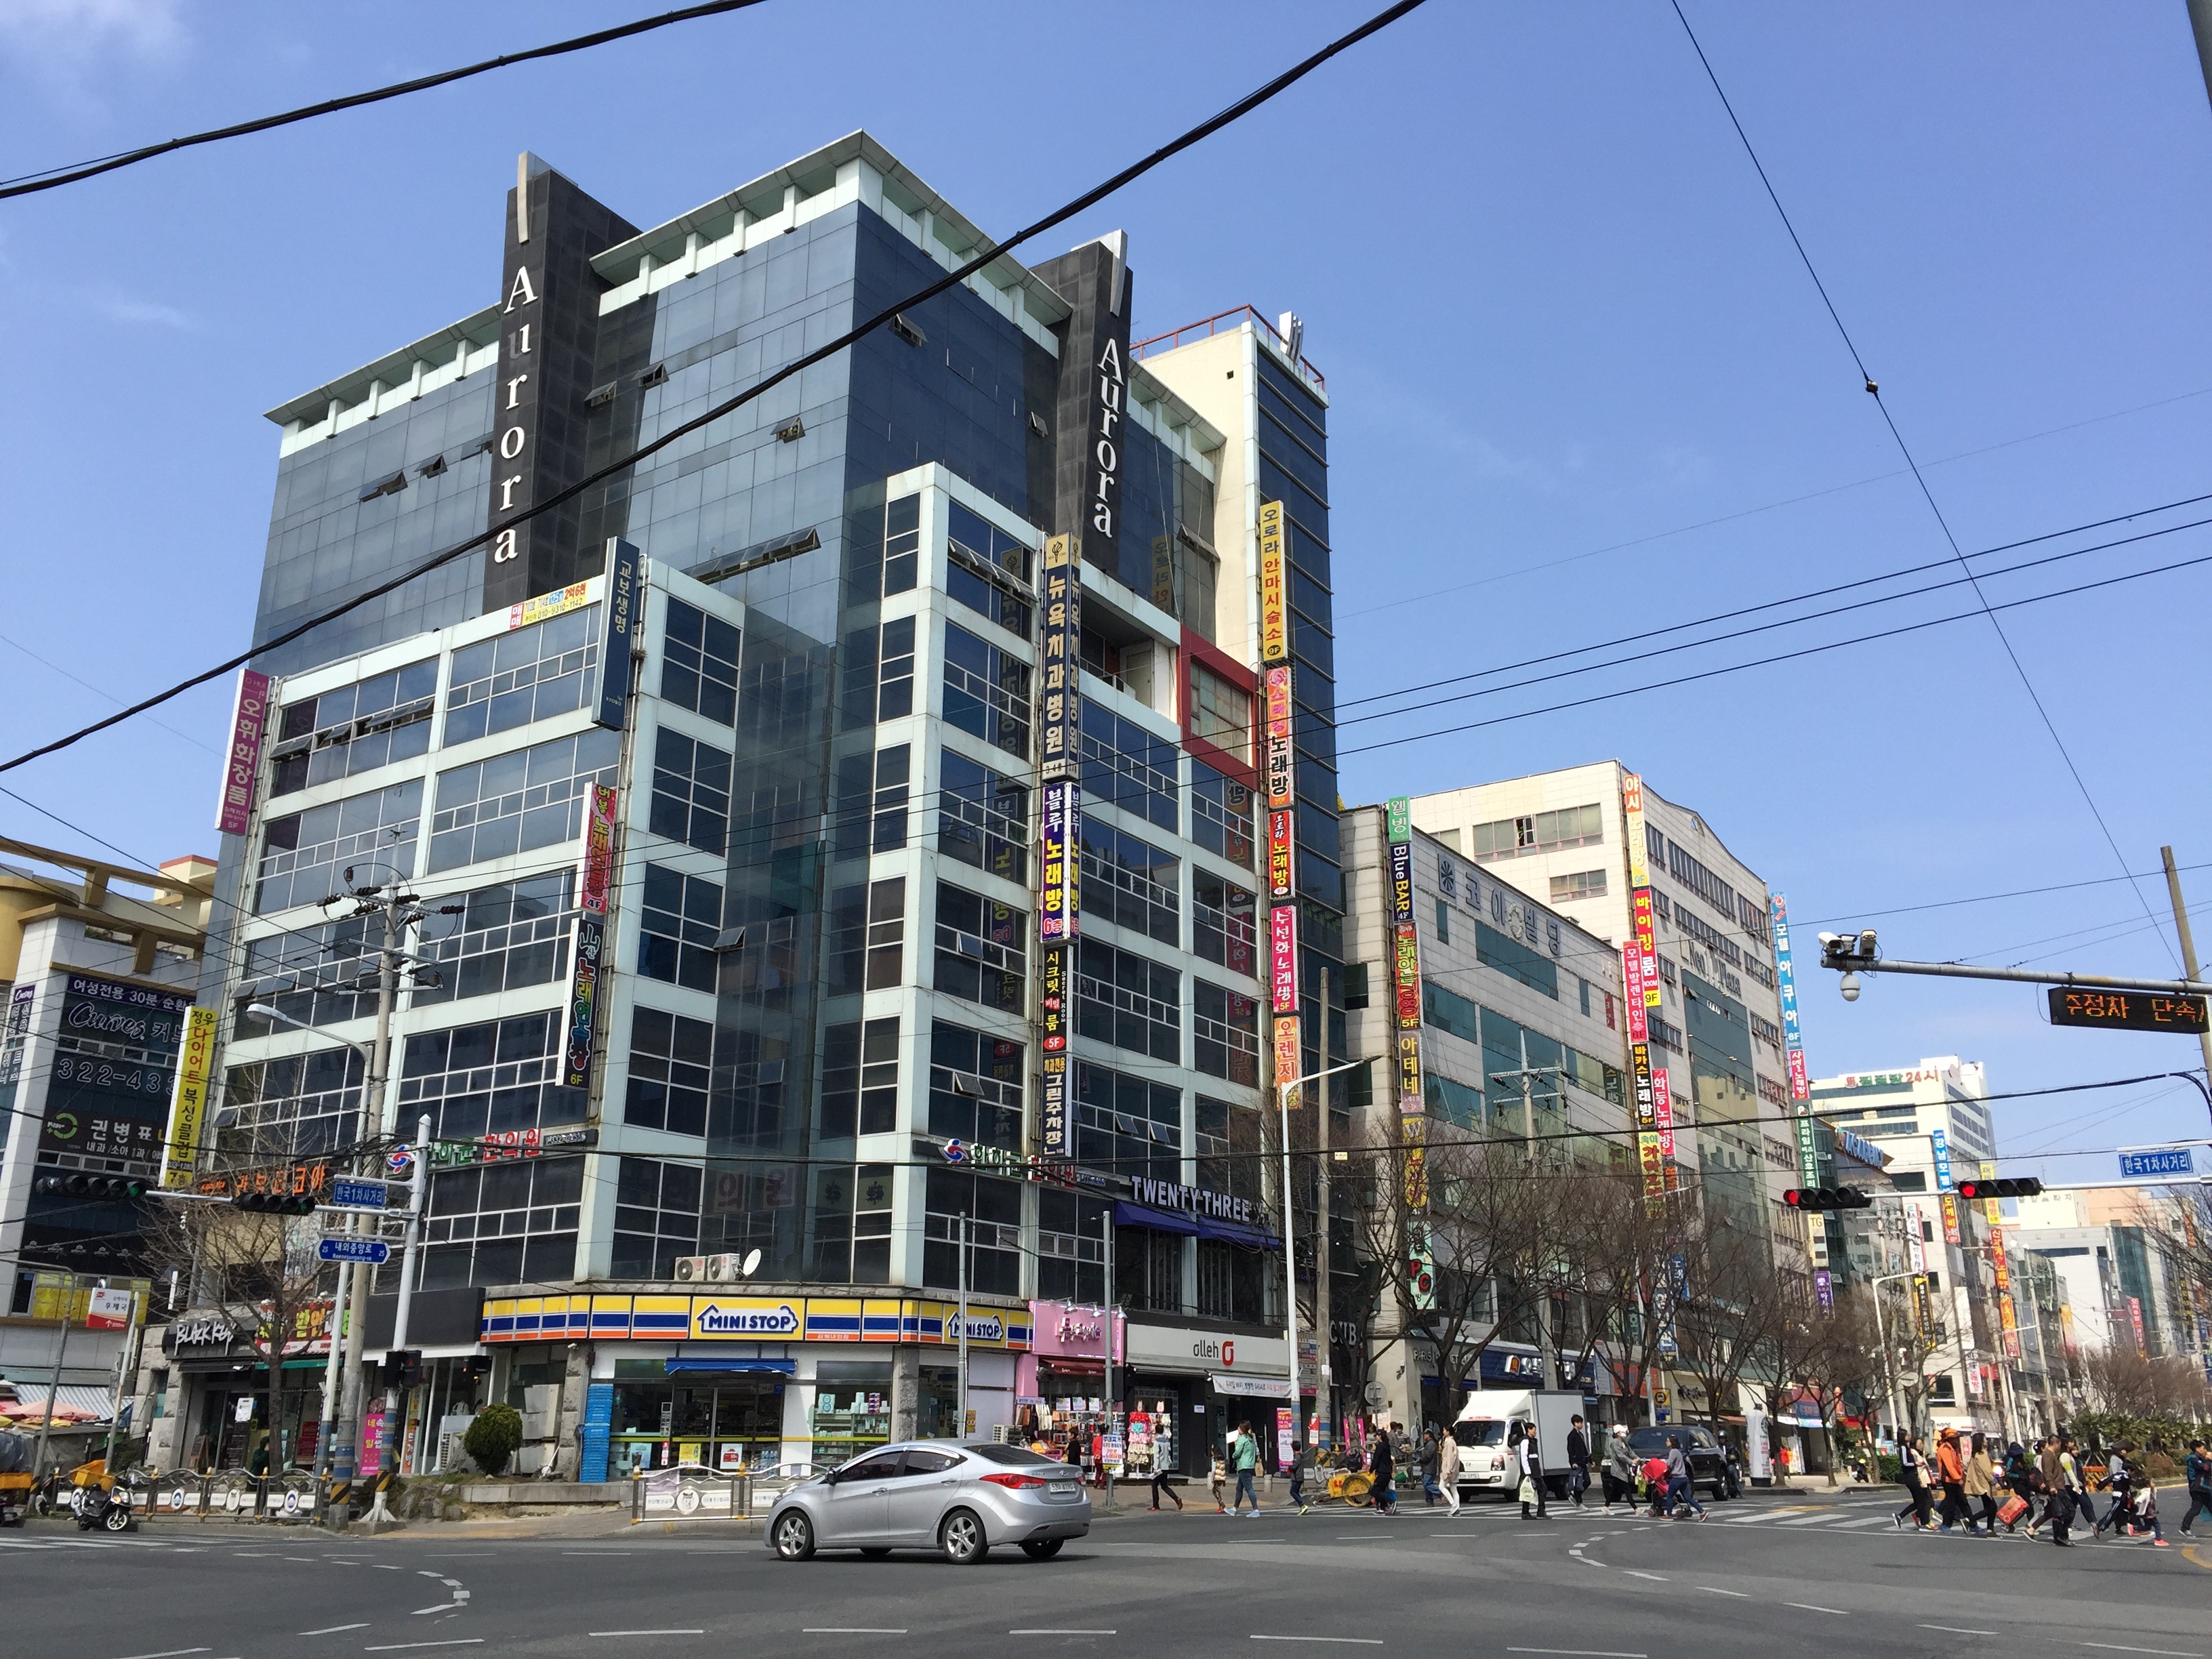
architecture, road, street, town, building, city, skyscraper, urban, cityscape, downtown, suburb, plaza, facade, tower block, korea, metropolis, neighbourhood, urban area, residential area, human settlement, metropolitan area, gimhae